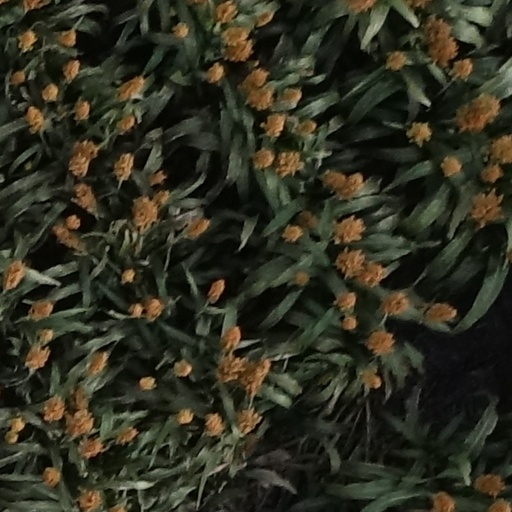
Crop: sorghum